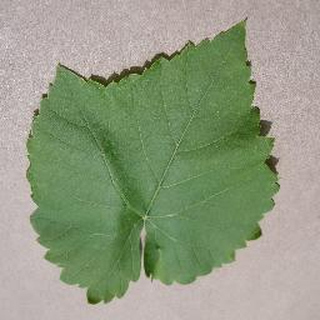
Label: healthy_grape